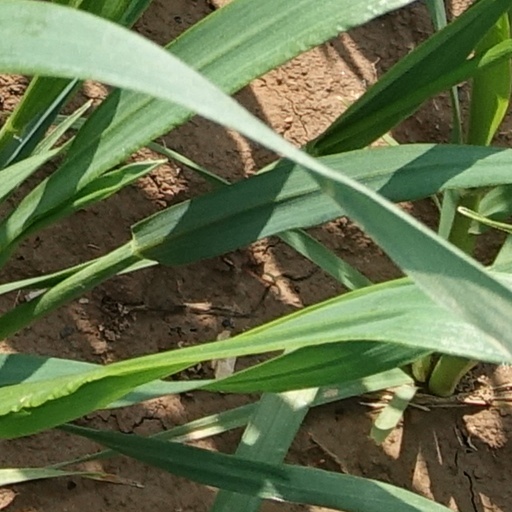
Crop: wheat